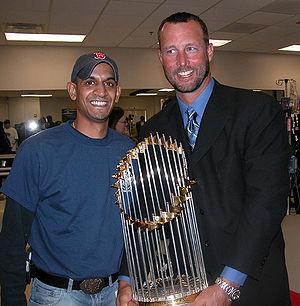
Timothy Stephen Wakefield est lanceur droitier de baseball ayant évolué 19 saisons dans les Ligues majeures, dont 17 avec les Red Sox de Boston.